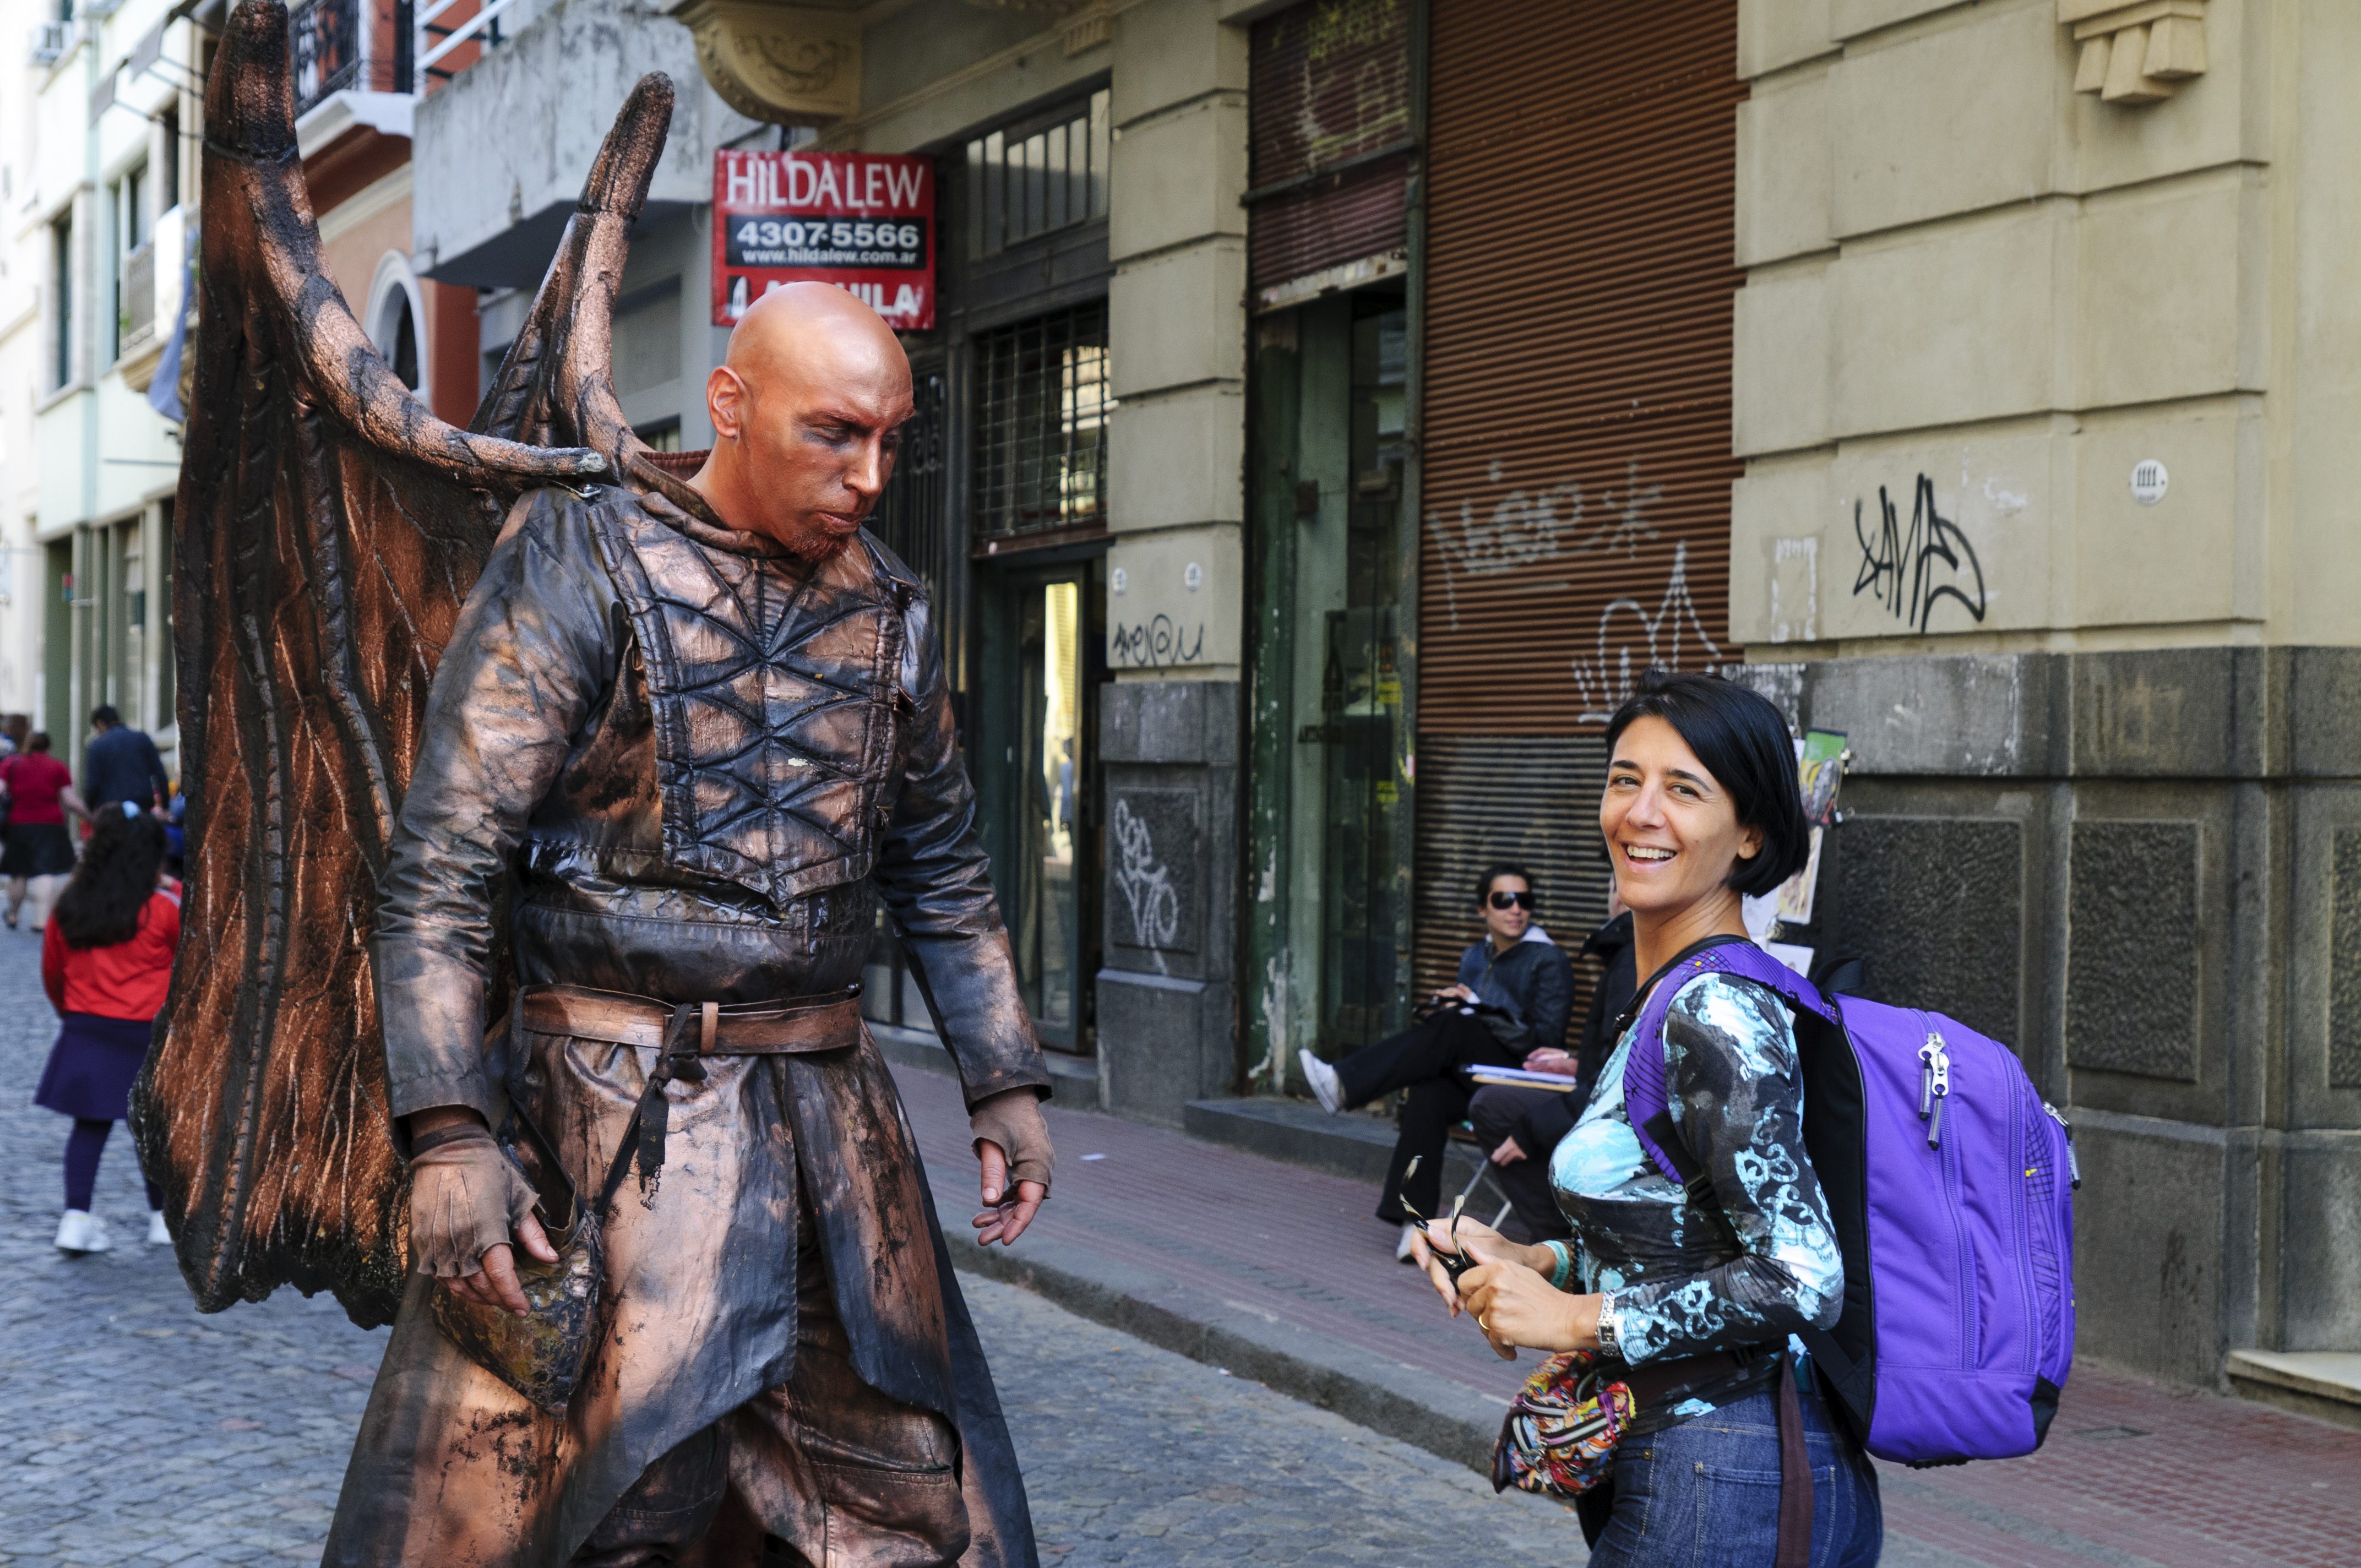
road, street, nikon, clothing, performance art, argentina, costume, buenosaires, aires, d300, approved